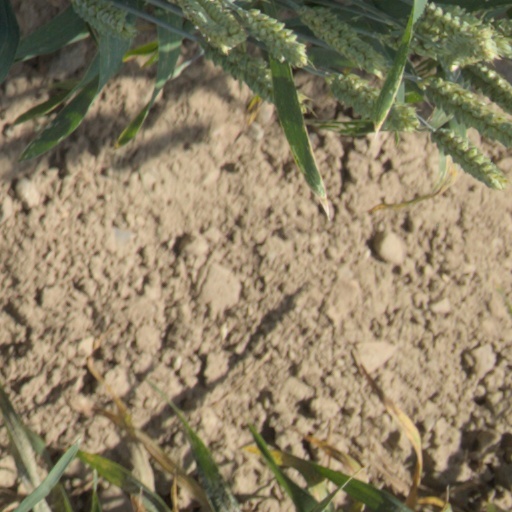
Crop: wheat